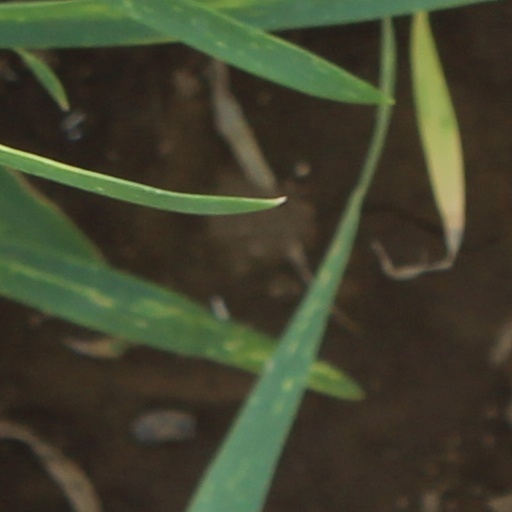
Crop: wheat